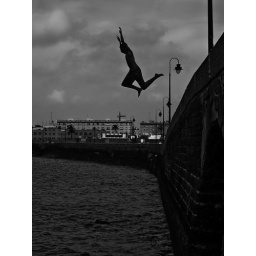
A boy jumps from the bridge in Cediz, Spain that leads to the castle on the water. Splash!